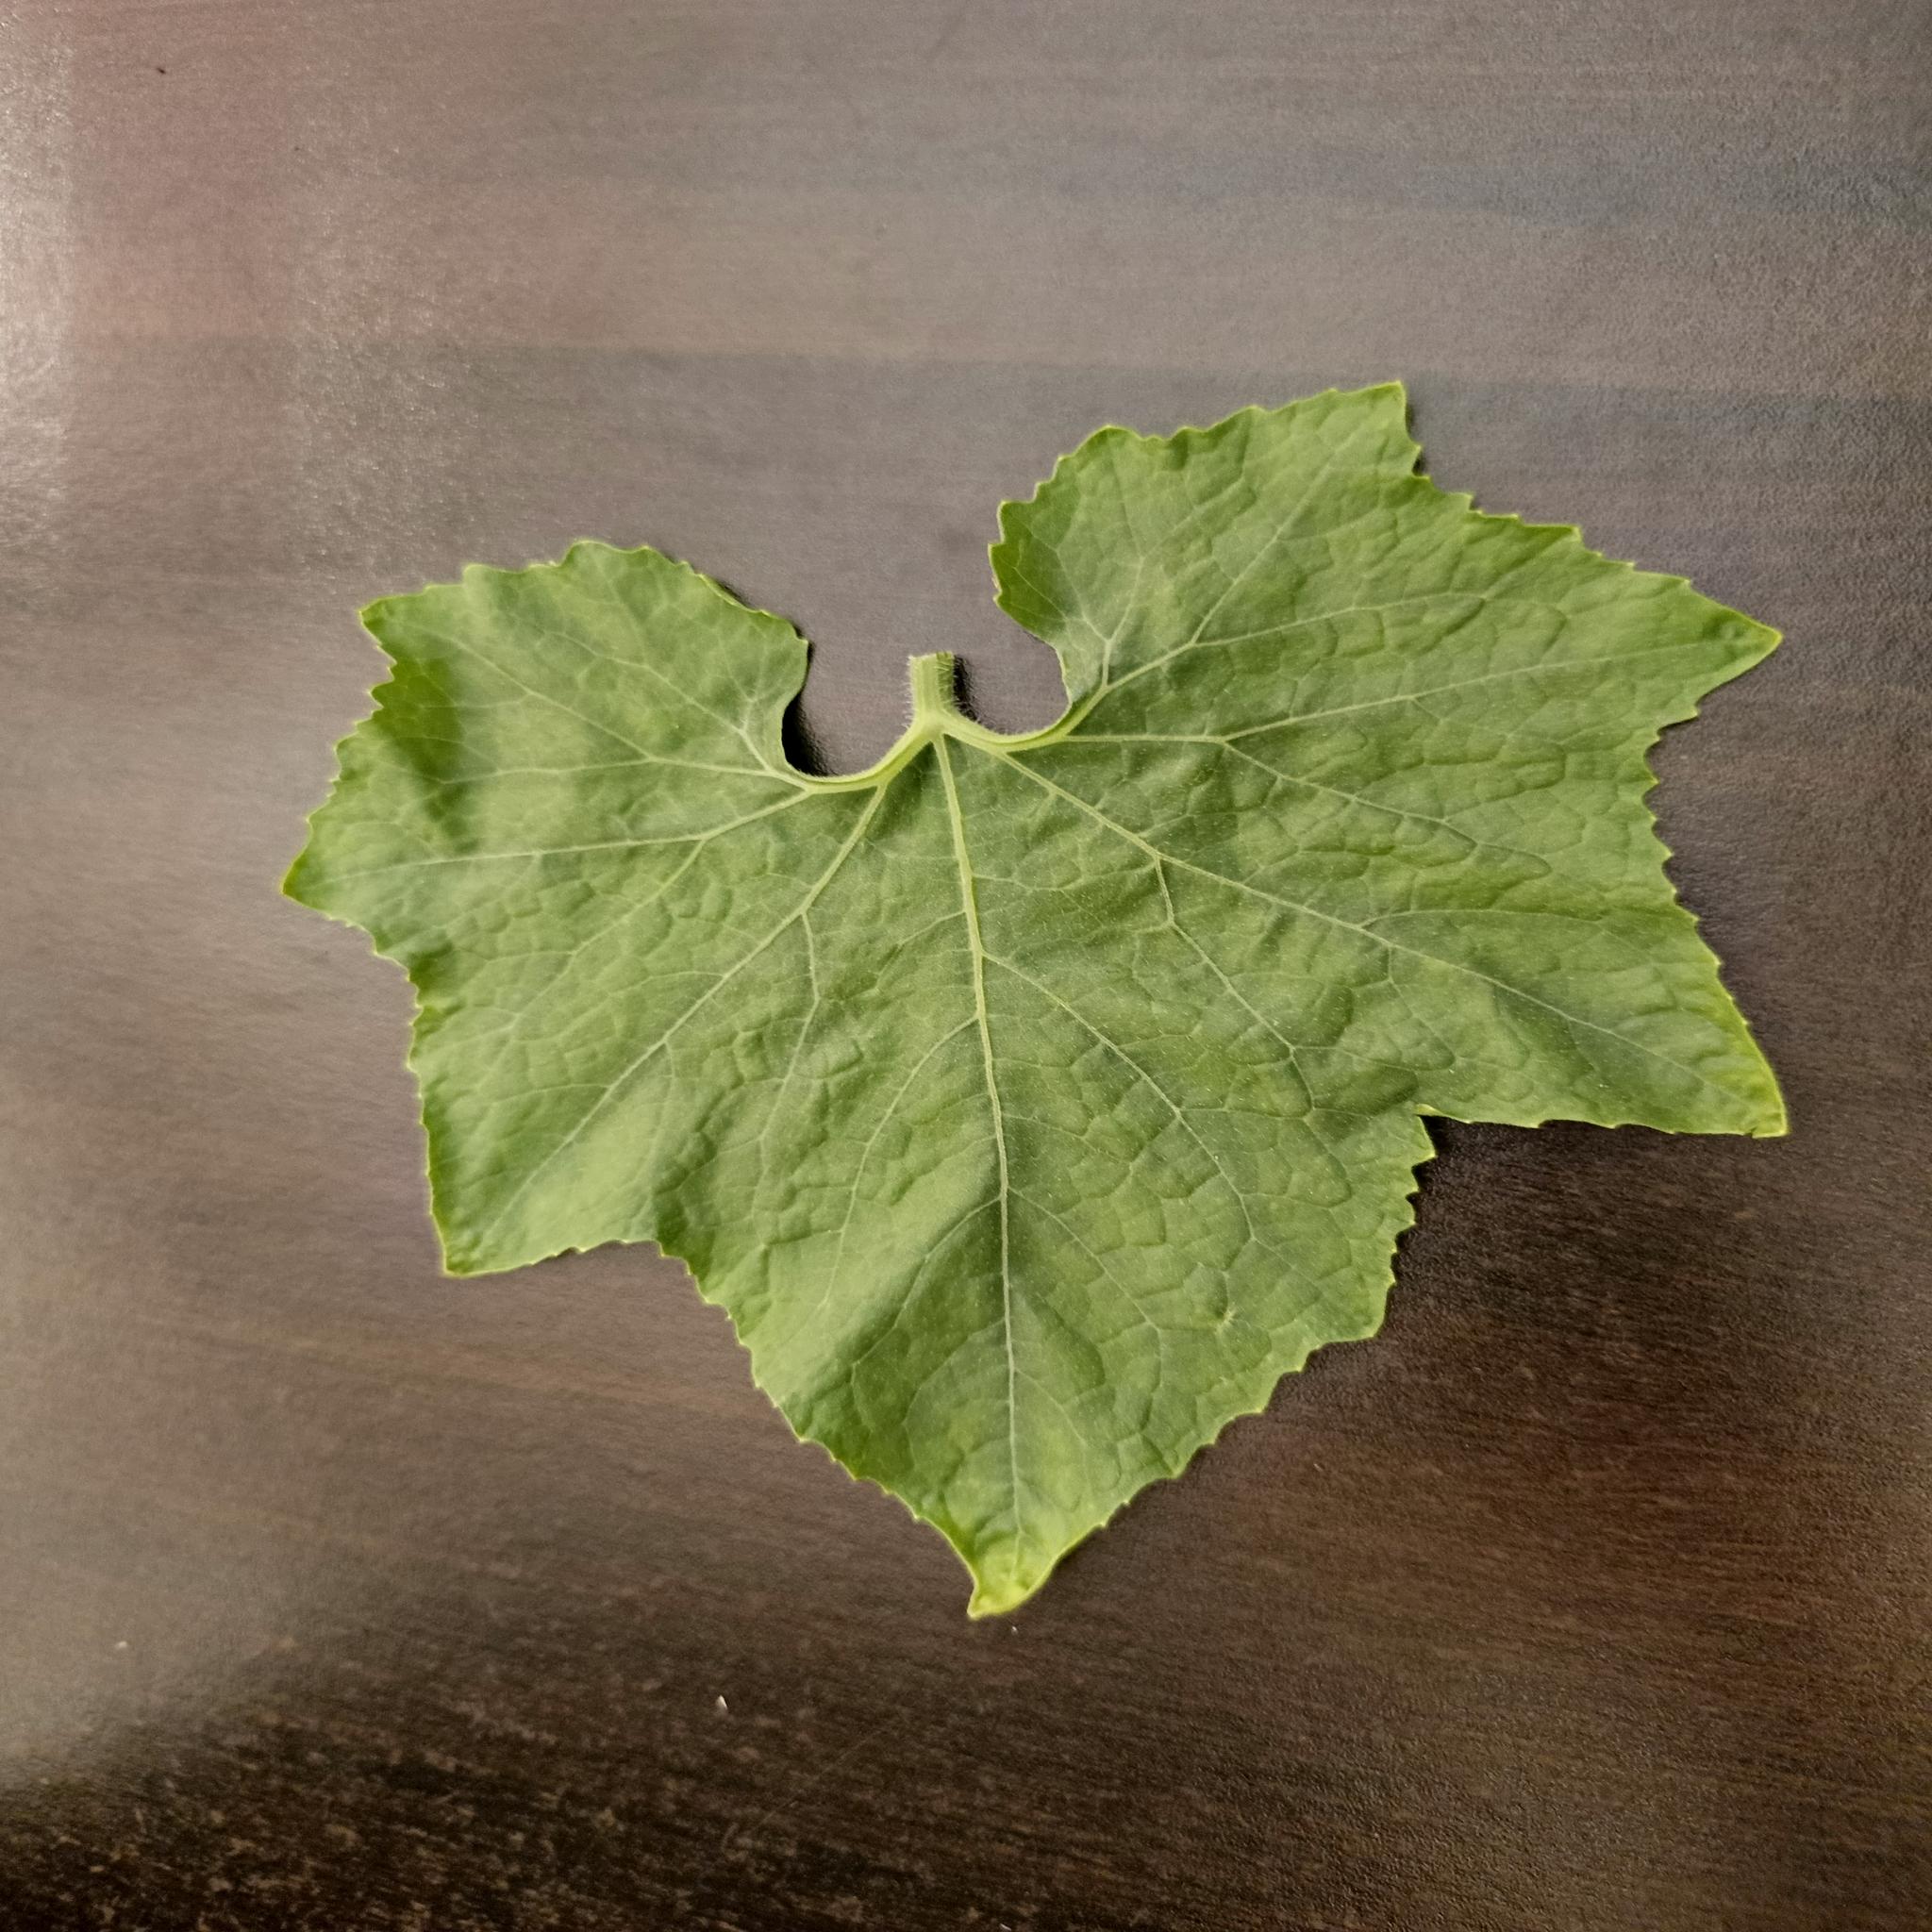
Label: Healthy